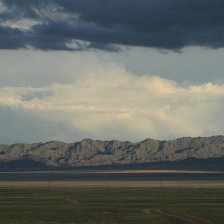
Cloud type: Nimbostratus